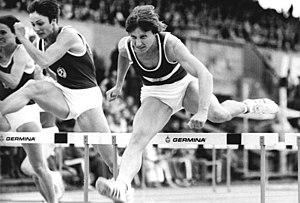
Bettine Jahn, née Gärtz le 3 août 1958 à Magdebourg, est une athlète est-allemande, pratiquant le sprint et spécialiste du 100 m haies.